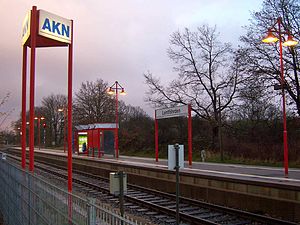
Lentföhrden
Jernbanestationen i Lentföhrden
Lentföhrden er en by og en kommune i det nordlige Tyskland, beliggende i Amt Kaltenkirchen-Land i den vestlige del af Kreis Segeberg. Kreis Segeberg ligger i den sydøstlige del af delstaten Slesvig-Holsten.